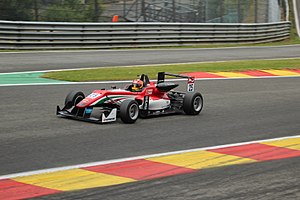
Lance Stroll
Lance Stroll på Spa-banen i 2015.
Lance Stroll er en canadisk racerkører. I 2016 vandt han det europæiske mesterskab i Formel 3-klassen. I 2017-sæsonen kører han for Formel 1-teamet Williams.